Kira Roessler

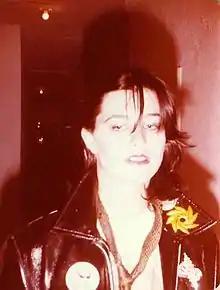
Roessler before her time with Black Flag

Kira Roessler (born June 12, 1961) is an American musician who was the bass guitarist for the influential hardcore punk band Black Flag from 1983 to 1985. Since the mid-1980s, she has been a member of the rock duo Dos with her now ex-husband Mike Watt.